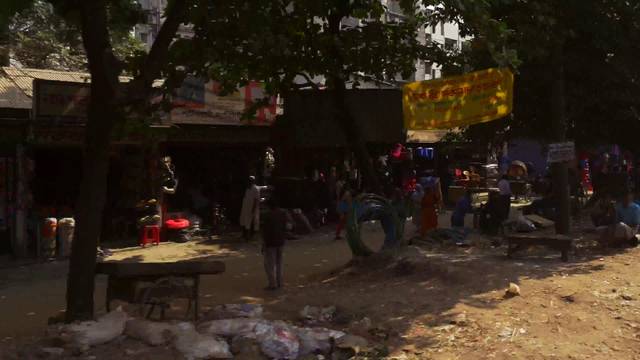
Region: Bangladesh
Coordinates: 23.806, 90.402